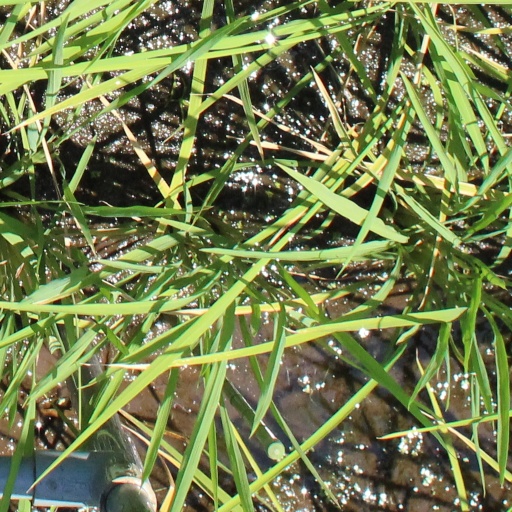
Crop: rice